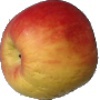
Label: Apple Red Yellow 1